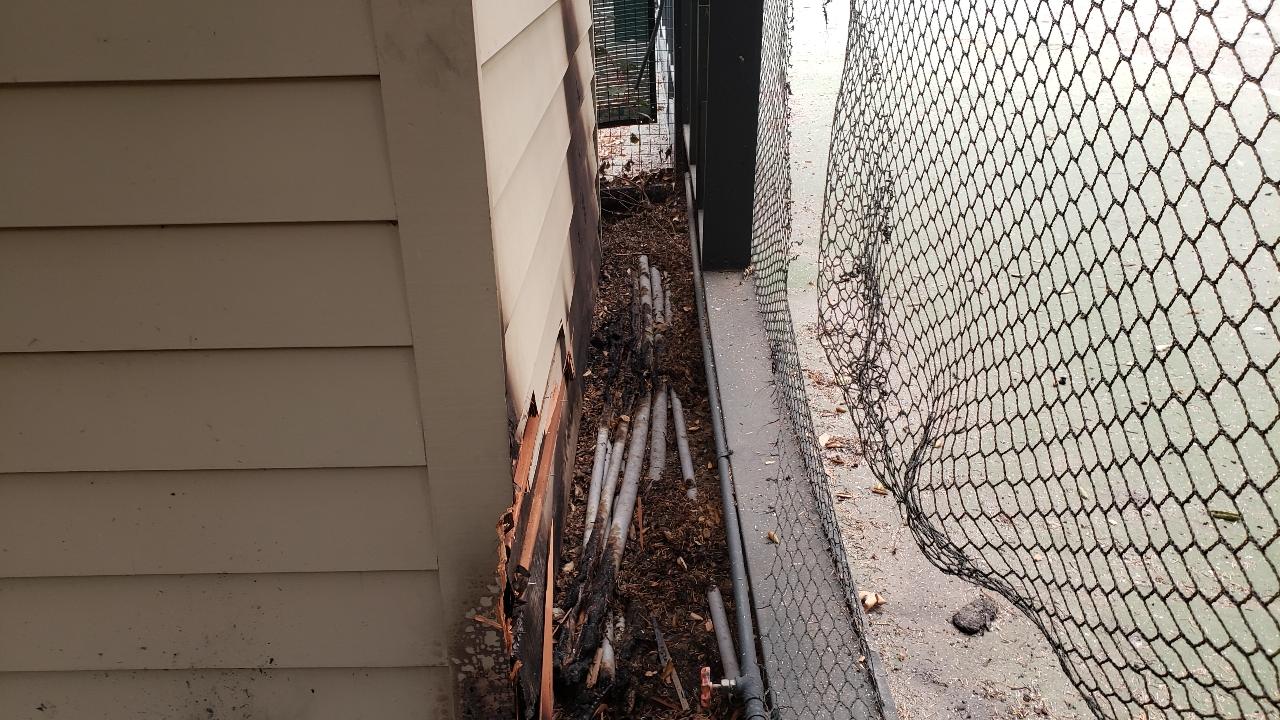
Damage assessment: affected